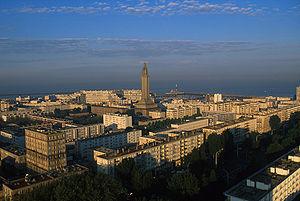
Photo aérienne du centre ville du Havre. Polski: Zdjęcie lotnicze centrum Le Havre
L'unité urbaine du Havre est une unité urbaine française centrée sur la ville du Havre, sous-préfecture de la Seine-Maritime au cœur de la deuxième agglomération de Normandie.
Le Havre est une commune française du Nord-Ouest de la France située dans le département de la Seine-Maritime en région Normandie, située sur la rive droite de l'estuaire de la Seine. Son port est le deuxième de France après celui de Marseille pour le trafic total et le premier port français pour les conteneurs.
Le centre-ville reconstruit du Havre est l'œuvre de l'architecte Auguste Perret qui se vit confier par le ministère de la Reconstruction et de l'Urbanisme, la réédification de la ville du Havre après sa destruction à la fin de la Seconde Guerre mondiale. Le site est inscrit sur la liste du patrimoine mondial de l'Humanité par l'UNESCO en 2005.